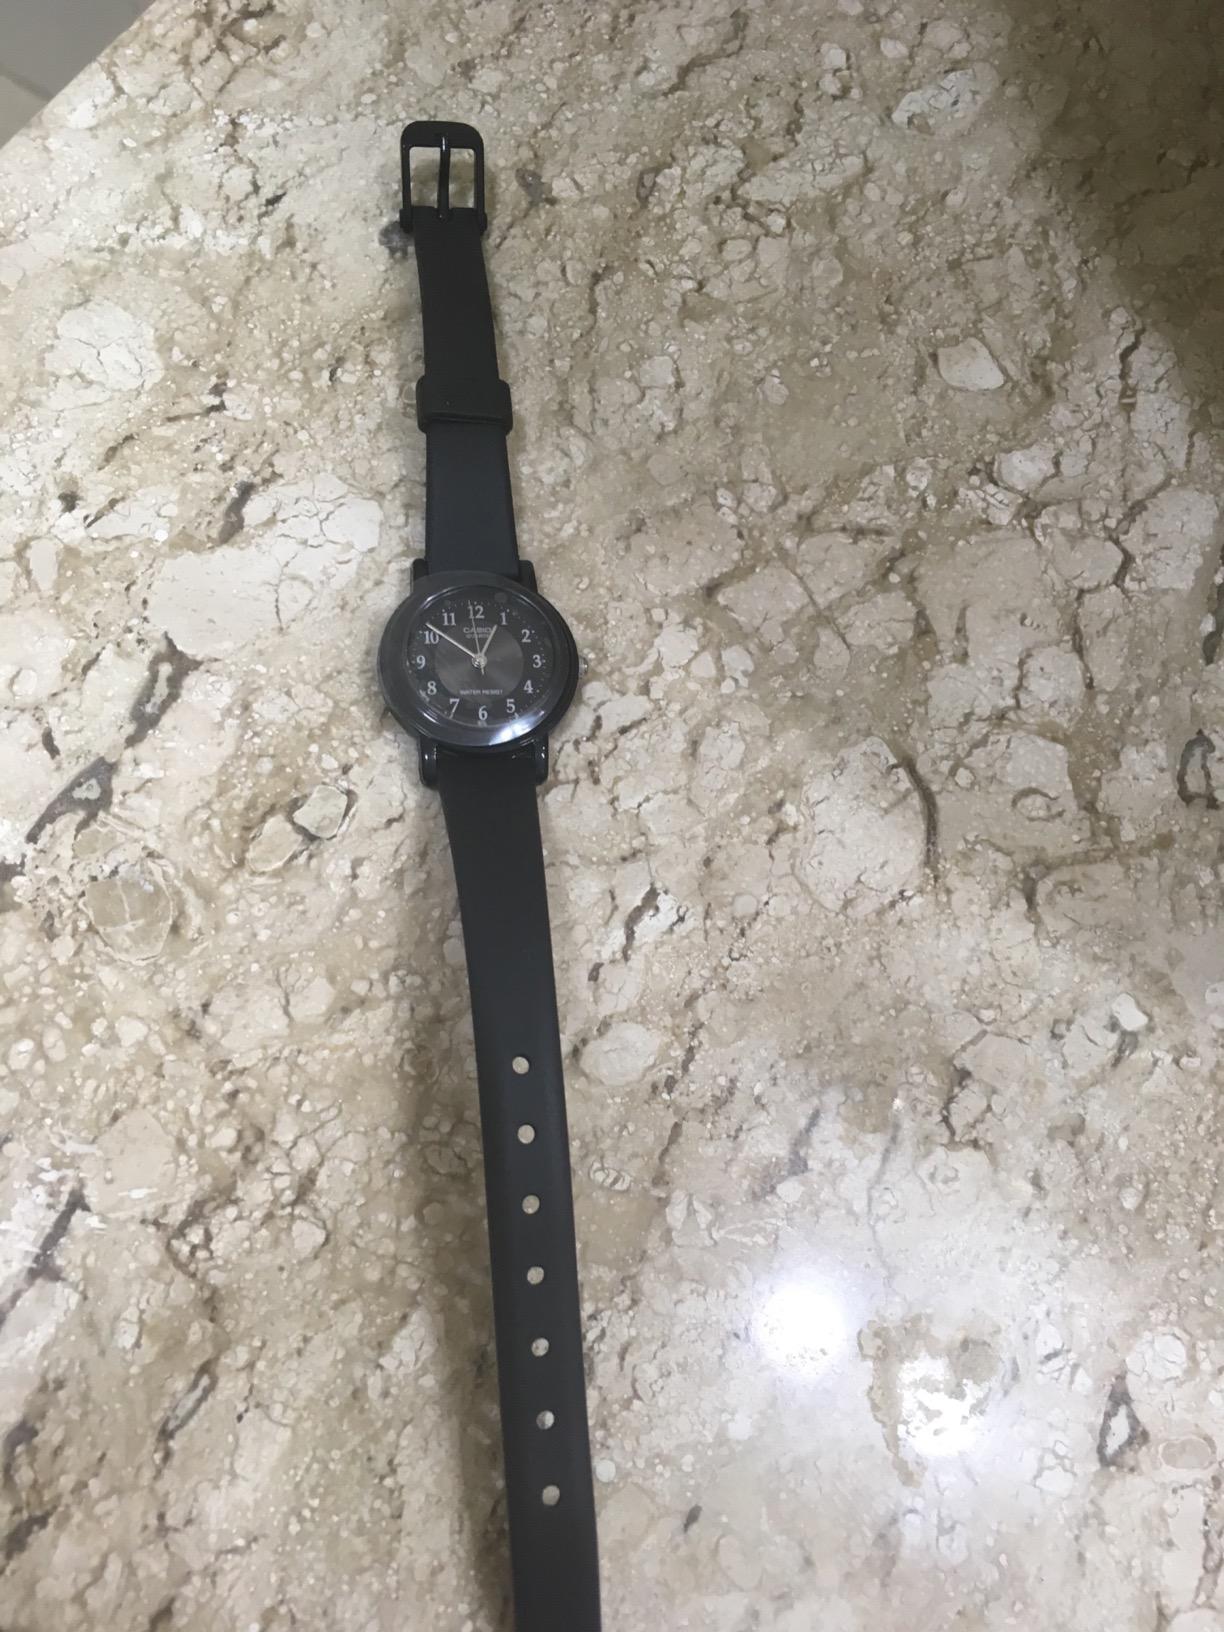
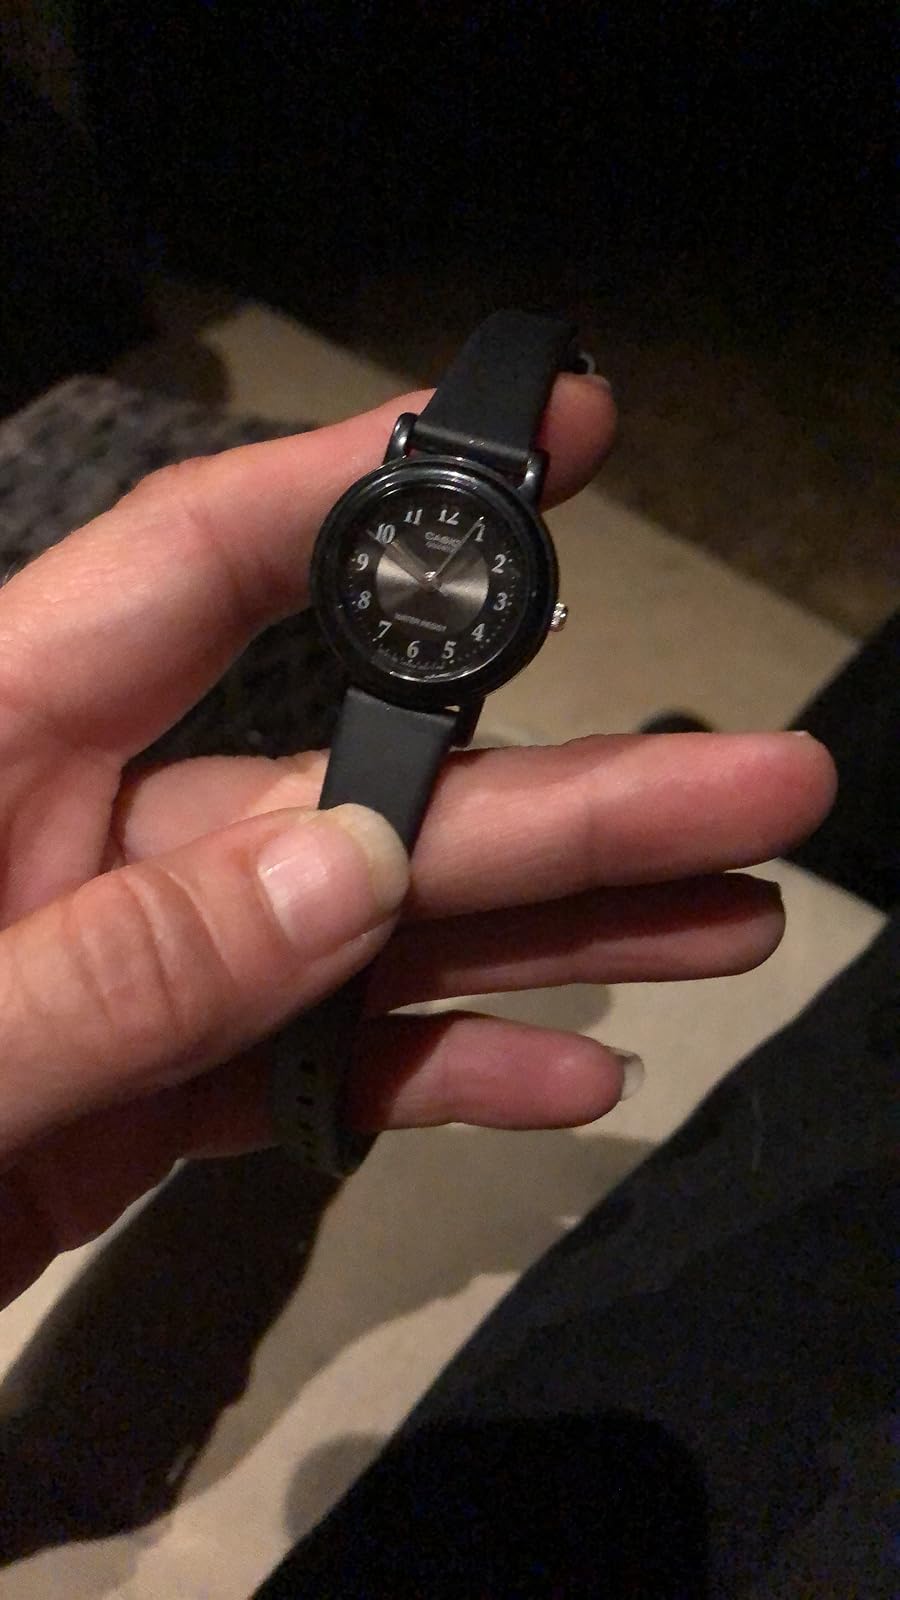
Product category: accessories_watch
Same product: yes